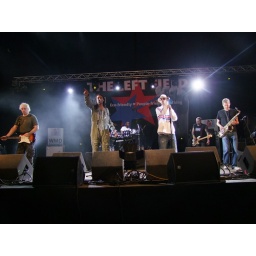
mirror in the bathroom